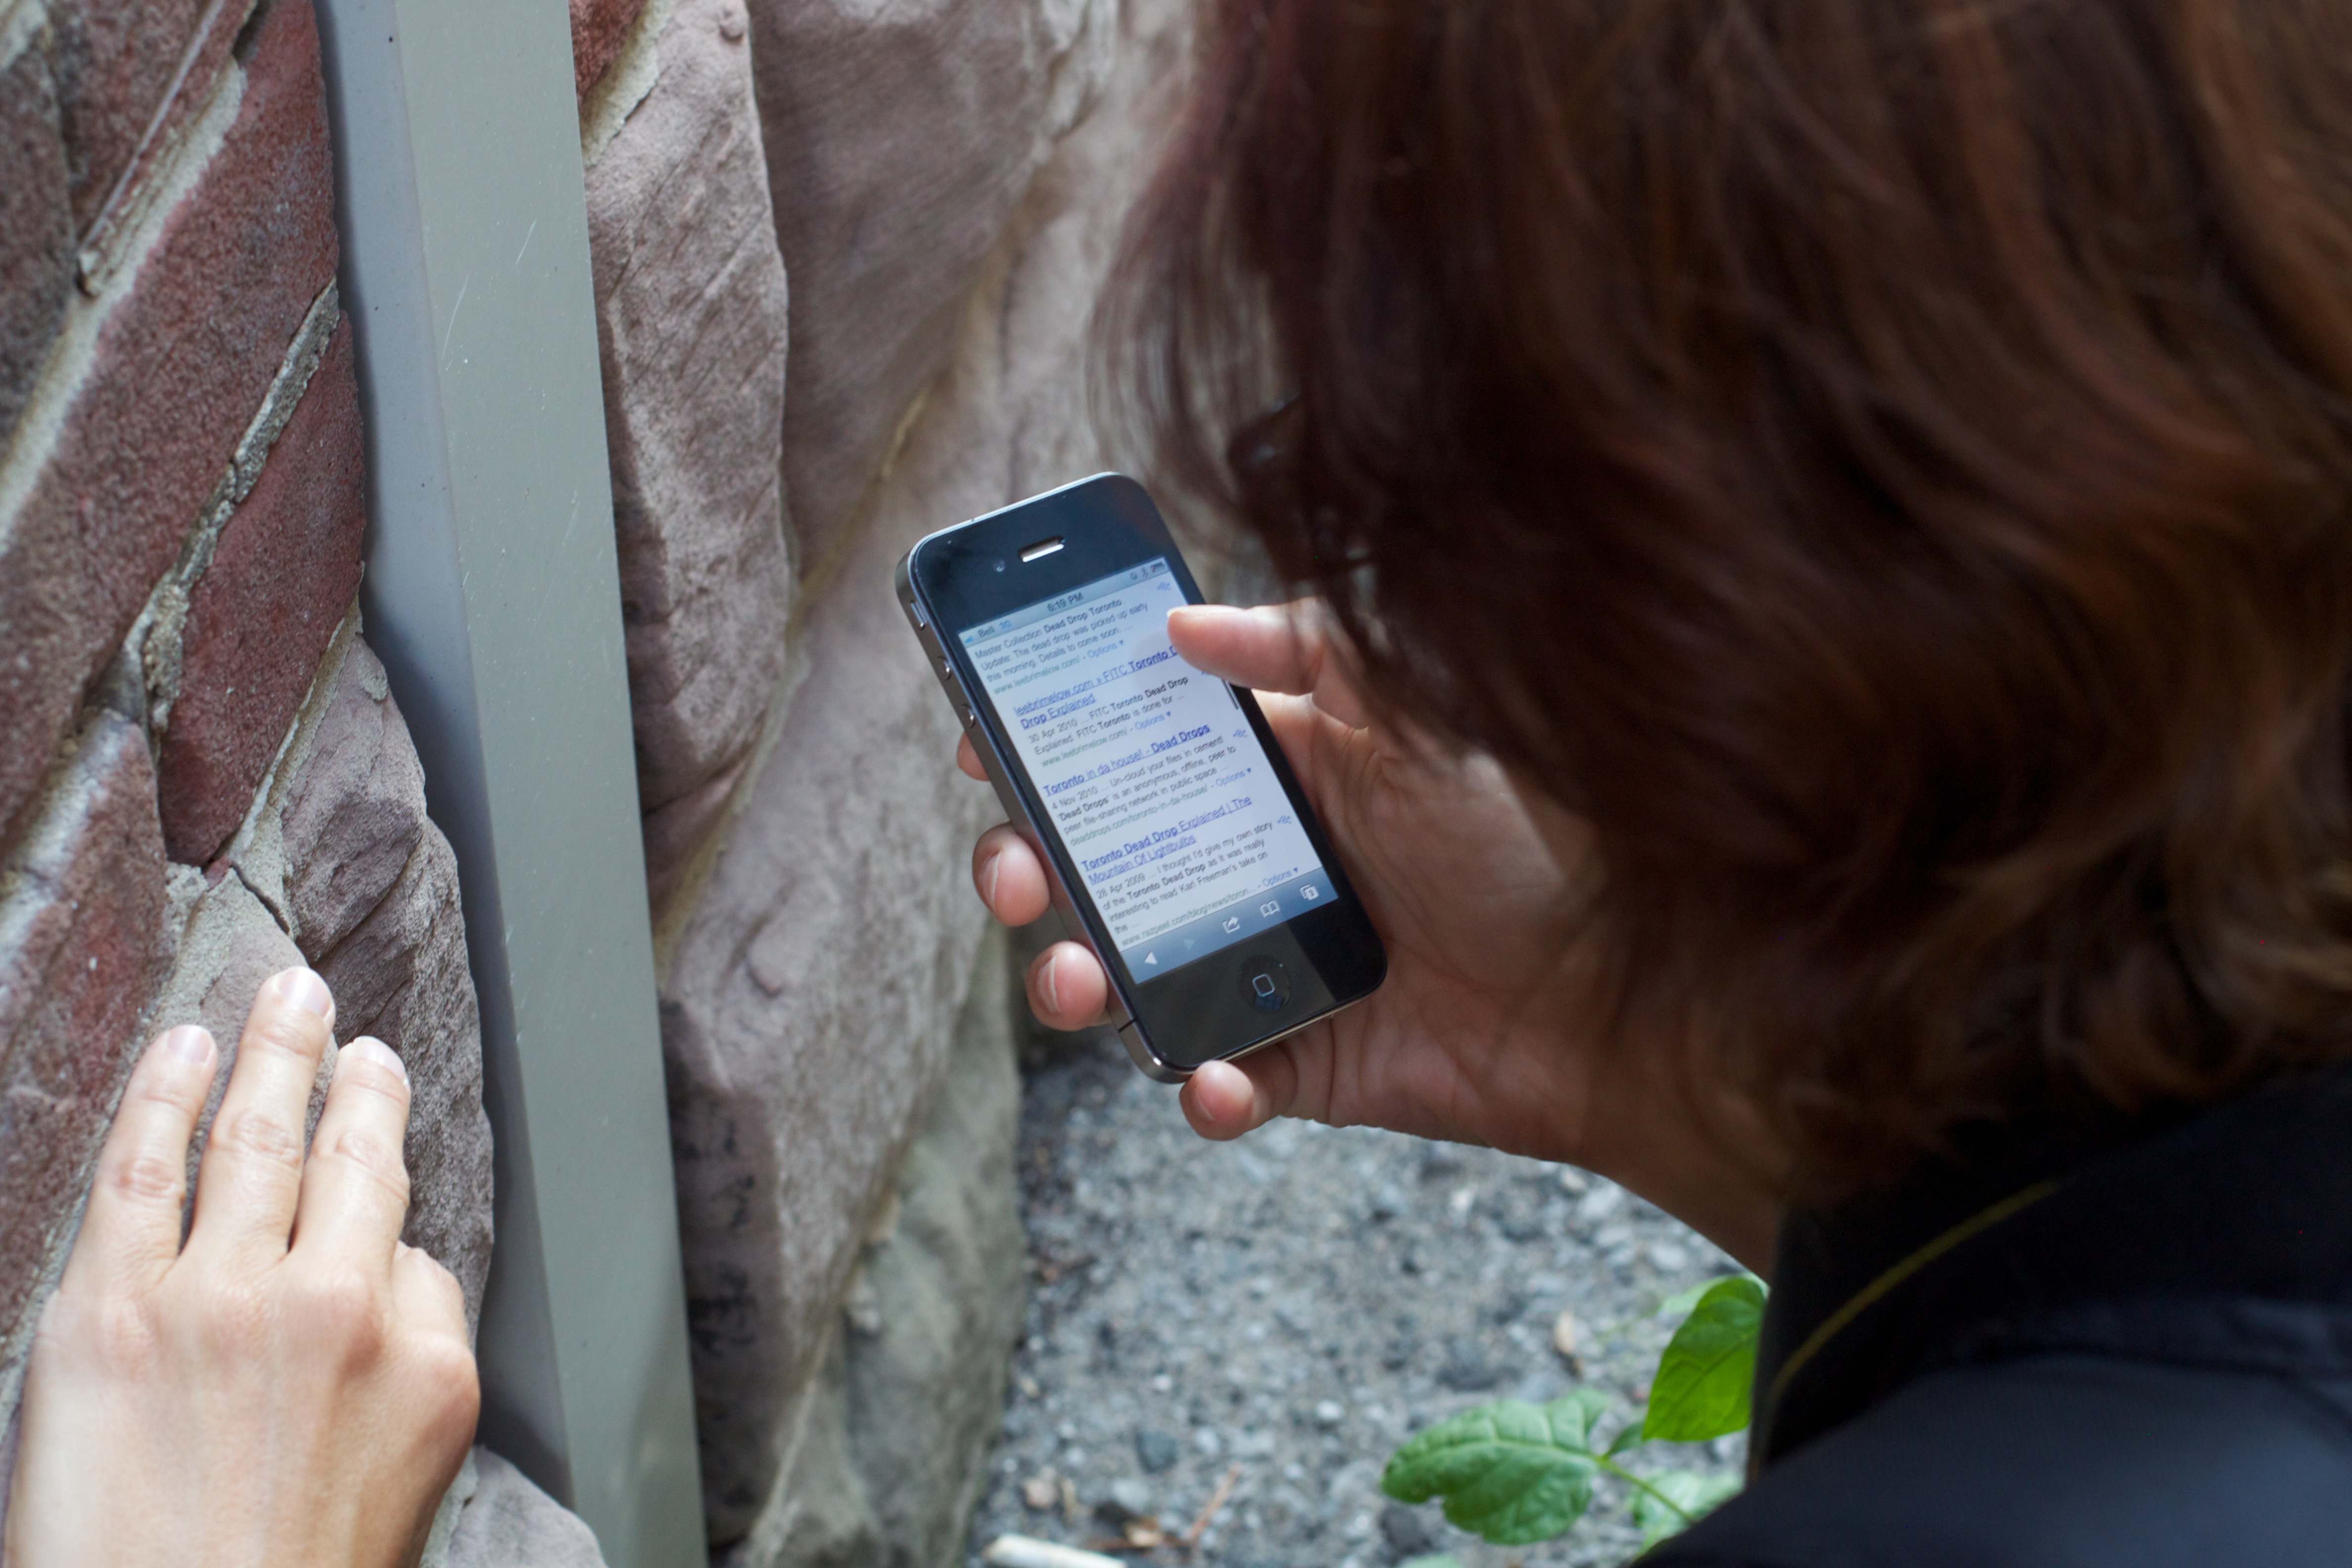
hand, leg, human body, image, organ, odyssey, interaction